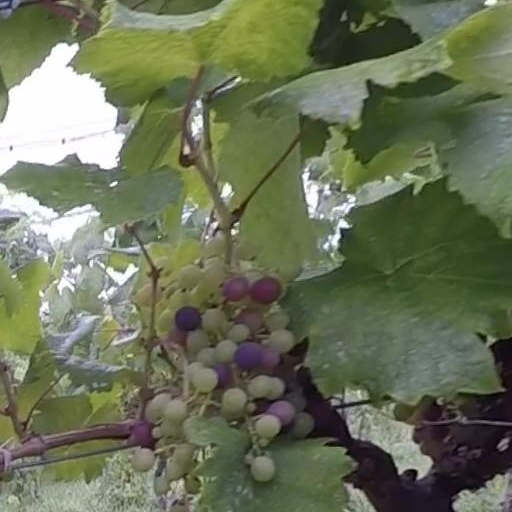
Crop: grape